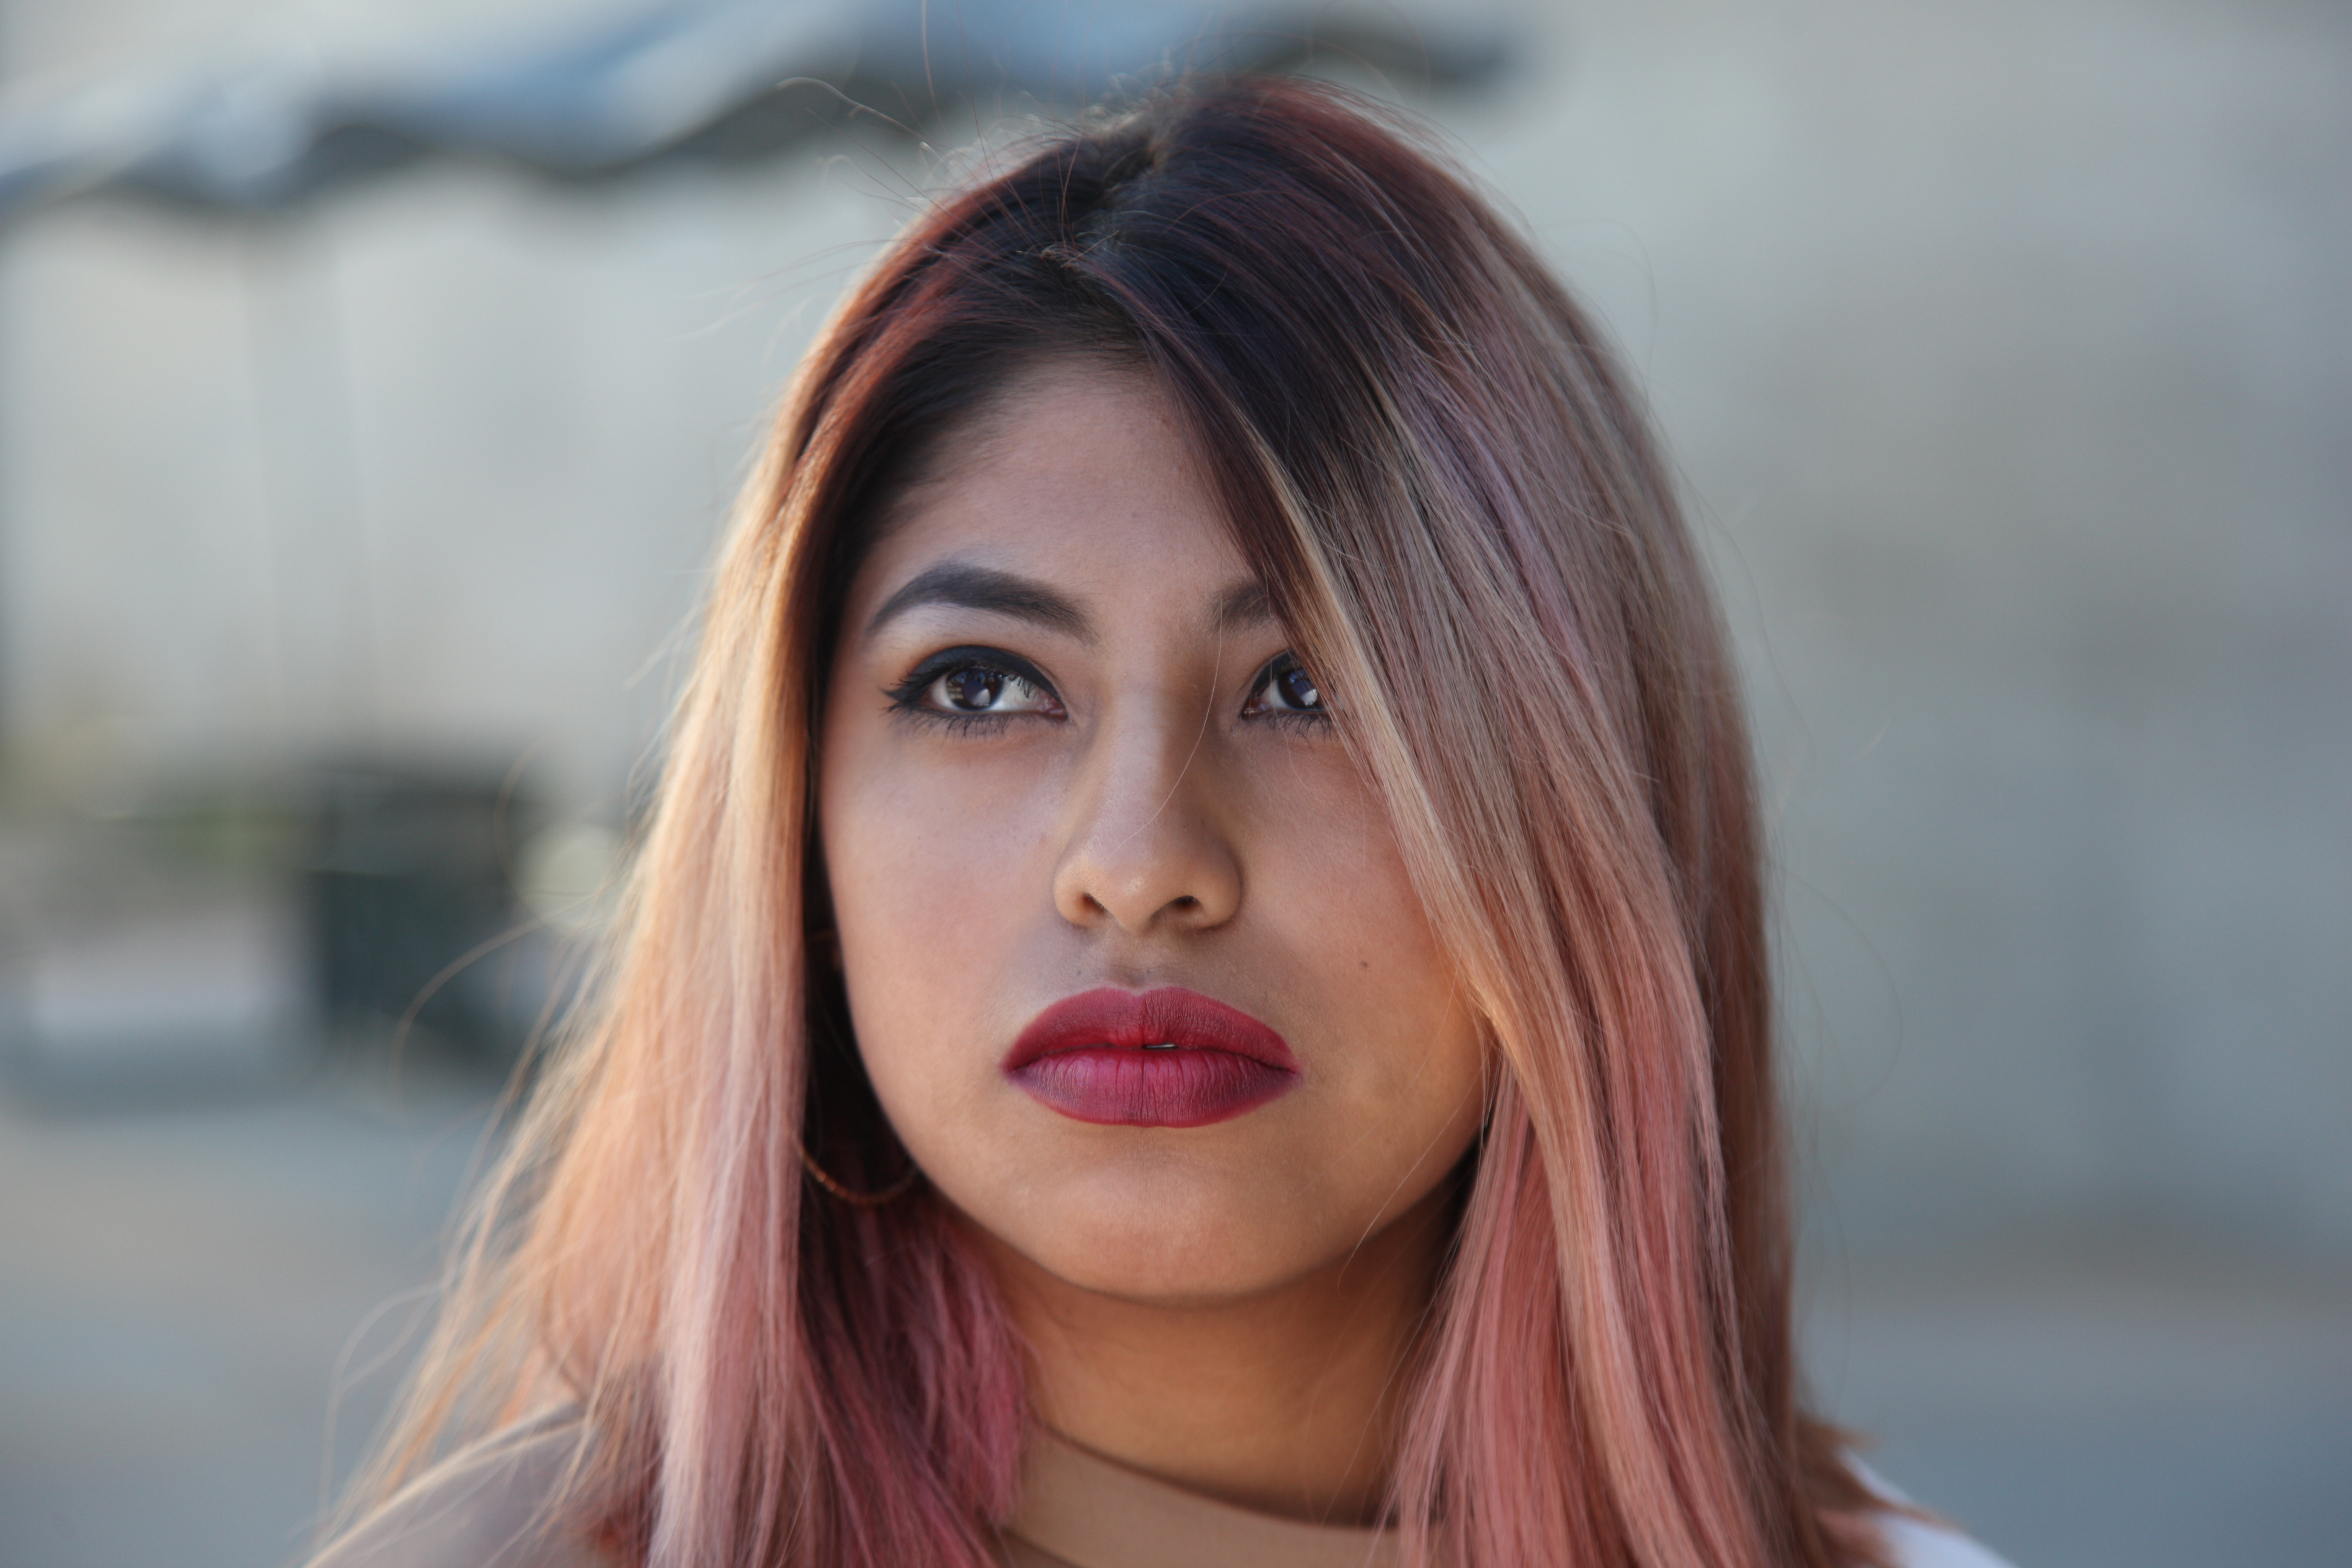
person, girl, woman, hair, photography, female, portrait, model, red, color, lady, facial expression, lip, hairstyle, smile, mouth, long hair, close up, human body, black hair, face, nose, eye, head, skin, beauty, blond, organ, photo shoot, brown hair, pink hair, portrait photography, supermodel, human hair color